Gordon Webber (politician)

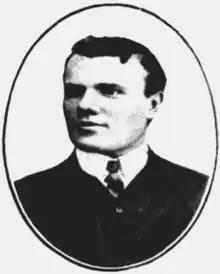

Webber was born in Richmond to carpenter Henry Moore Webber and Harriett Bastin. He attended state school in Collingwood and then worked as a saddler. He eventually became a wickerworker, and served as president of the Wickerworkers' Union. On 6 February 1915 he married Doris Edna Brown, with whom he had one son; he would later remarry Maud Glenister on 12 January 1922 and have a further three children. During World War I he served with the 4th Light Horse as a stretcher-bearer.